Real Madrid CF

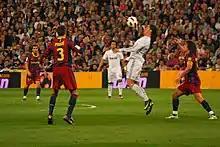
Scene from a 2011 "El Clásico" at the Santiago Bernabéu Stadium

After moving between several grounds, the team relocated to the Campo de O'Donnell in 1912, which remained its home stadium for 11 years. After this period, the club moved for one year to the Campo de Ciudad Lineal, a small ground with a capacity of 8,000 spectators. After that, Real Madrid started playing its home matches at the Estadio Chamartín, which was inaugurated on 17 May 1923 with a match against Newcastle United. In this stadium, which hosted 22,500 spectators, Real Madrid celebrated its first Spanish league title. Following his election in 1943, president Santiago Bernabéu decided that the Chamartín was not big enough for the ambitions of the club, and thus a new stadium was built and inaugurated on 14 December 1947. Initially knows as "Nuevo Chamartín", the stadium was renamed in honour of Bernabéu in 1955 and continues to bear his name to this day. The first match at the Bernabéu was played between Madrid and the Portuguese club Belenenses, with "Los Blancos" winning 3–1 and Sabino Barinaga scoring the first goal.